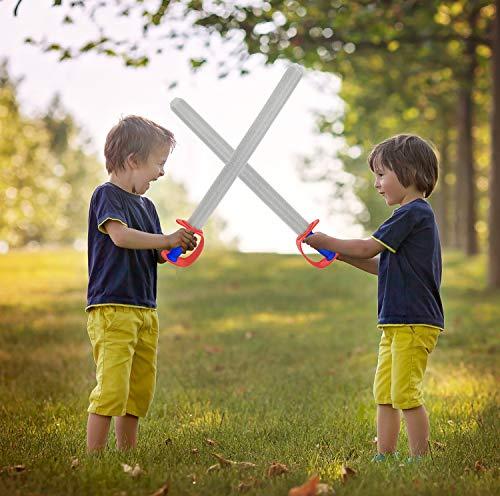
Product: Click N Play Giant Toy Foam Swords for Kids 27" Parties & Pretend Play - Set of 2
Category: Toys & Games | Dress Up & Pretend Play | Pretend Play
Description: Toy foam swords are sturdy enough for play yet soft enough to ensure child safety.
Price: $10.99
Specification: ProductDimensions:28x5.5x2inches|ItemWeight:3.2ounces|ShippingWeight:3.2ounces(Viewshippingratesandpolicies)|ASIN:B07ZQM6RNN|Itemmodelnumber:CNP3238|Manufacturerrecommendedage:4-4years